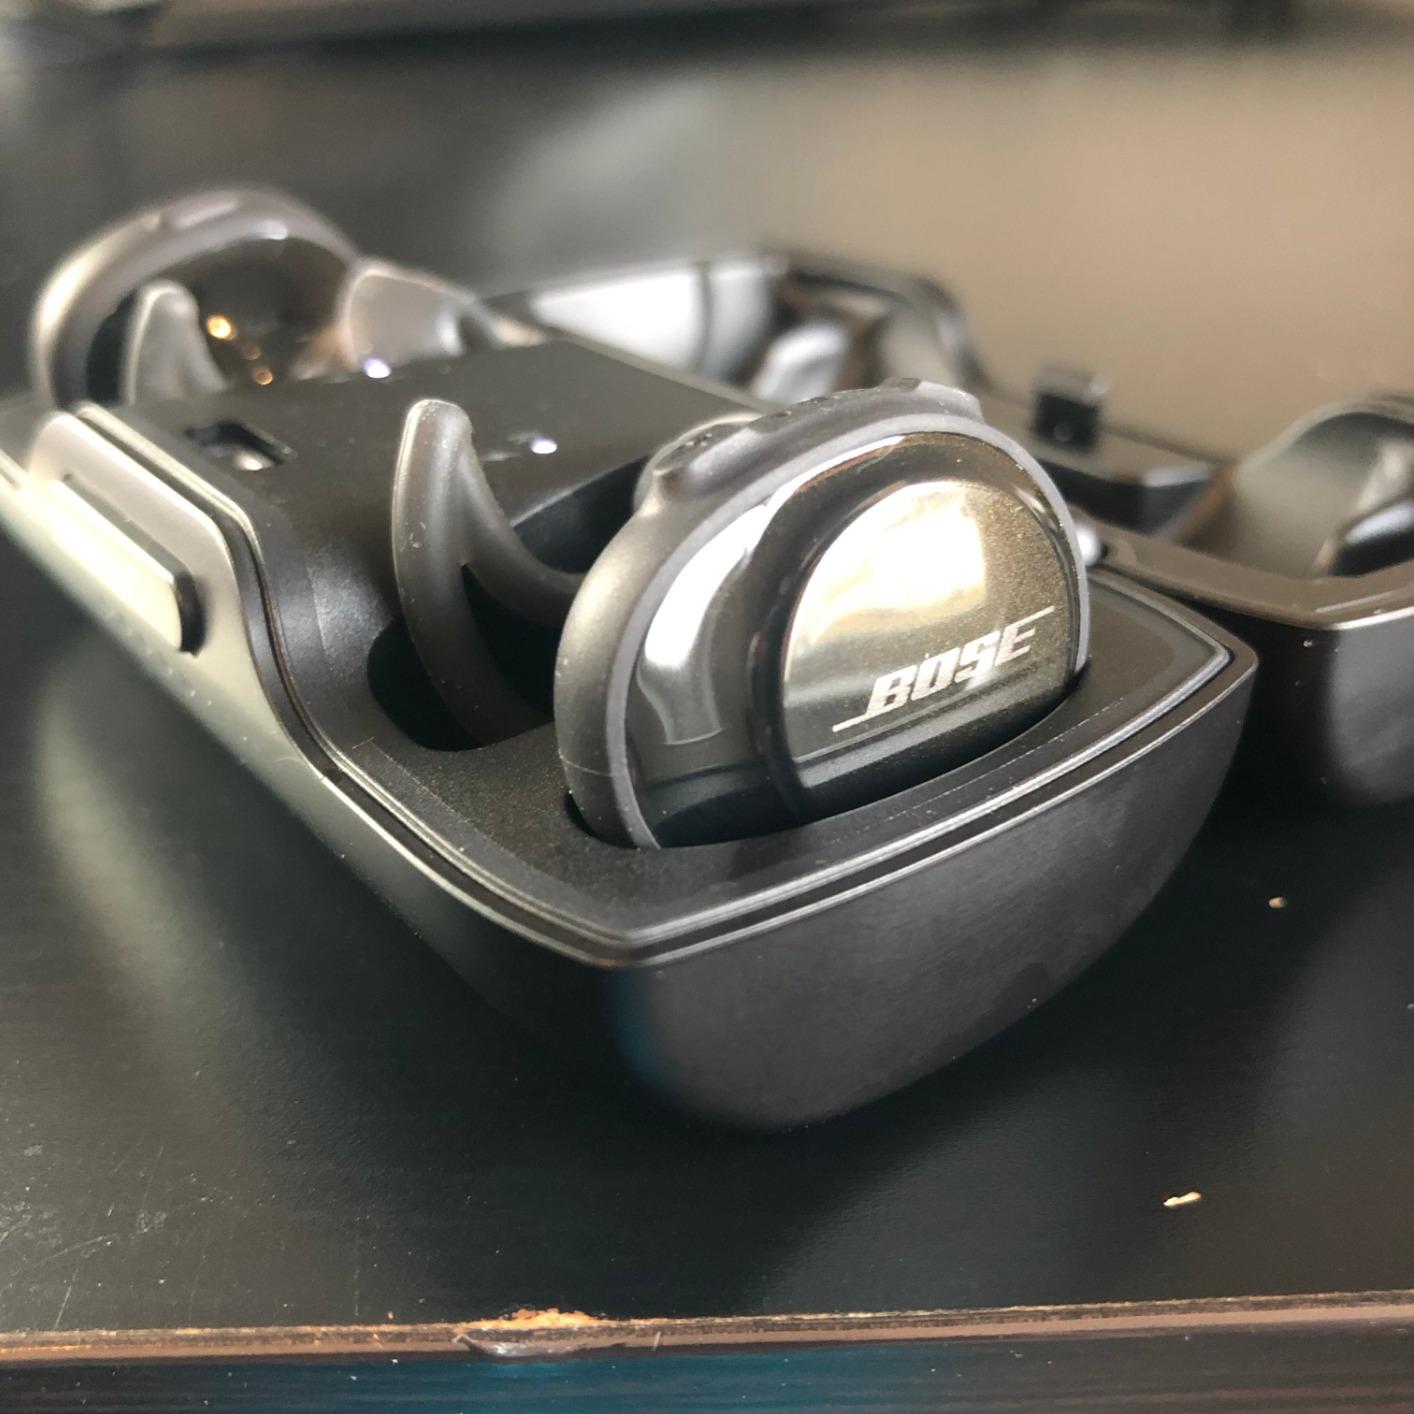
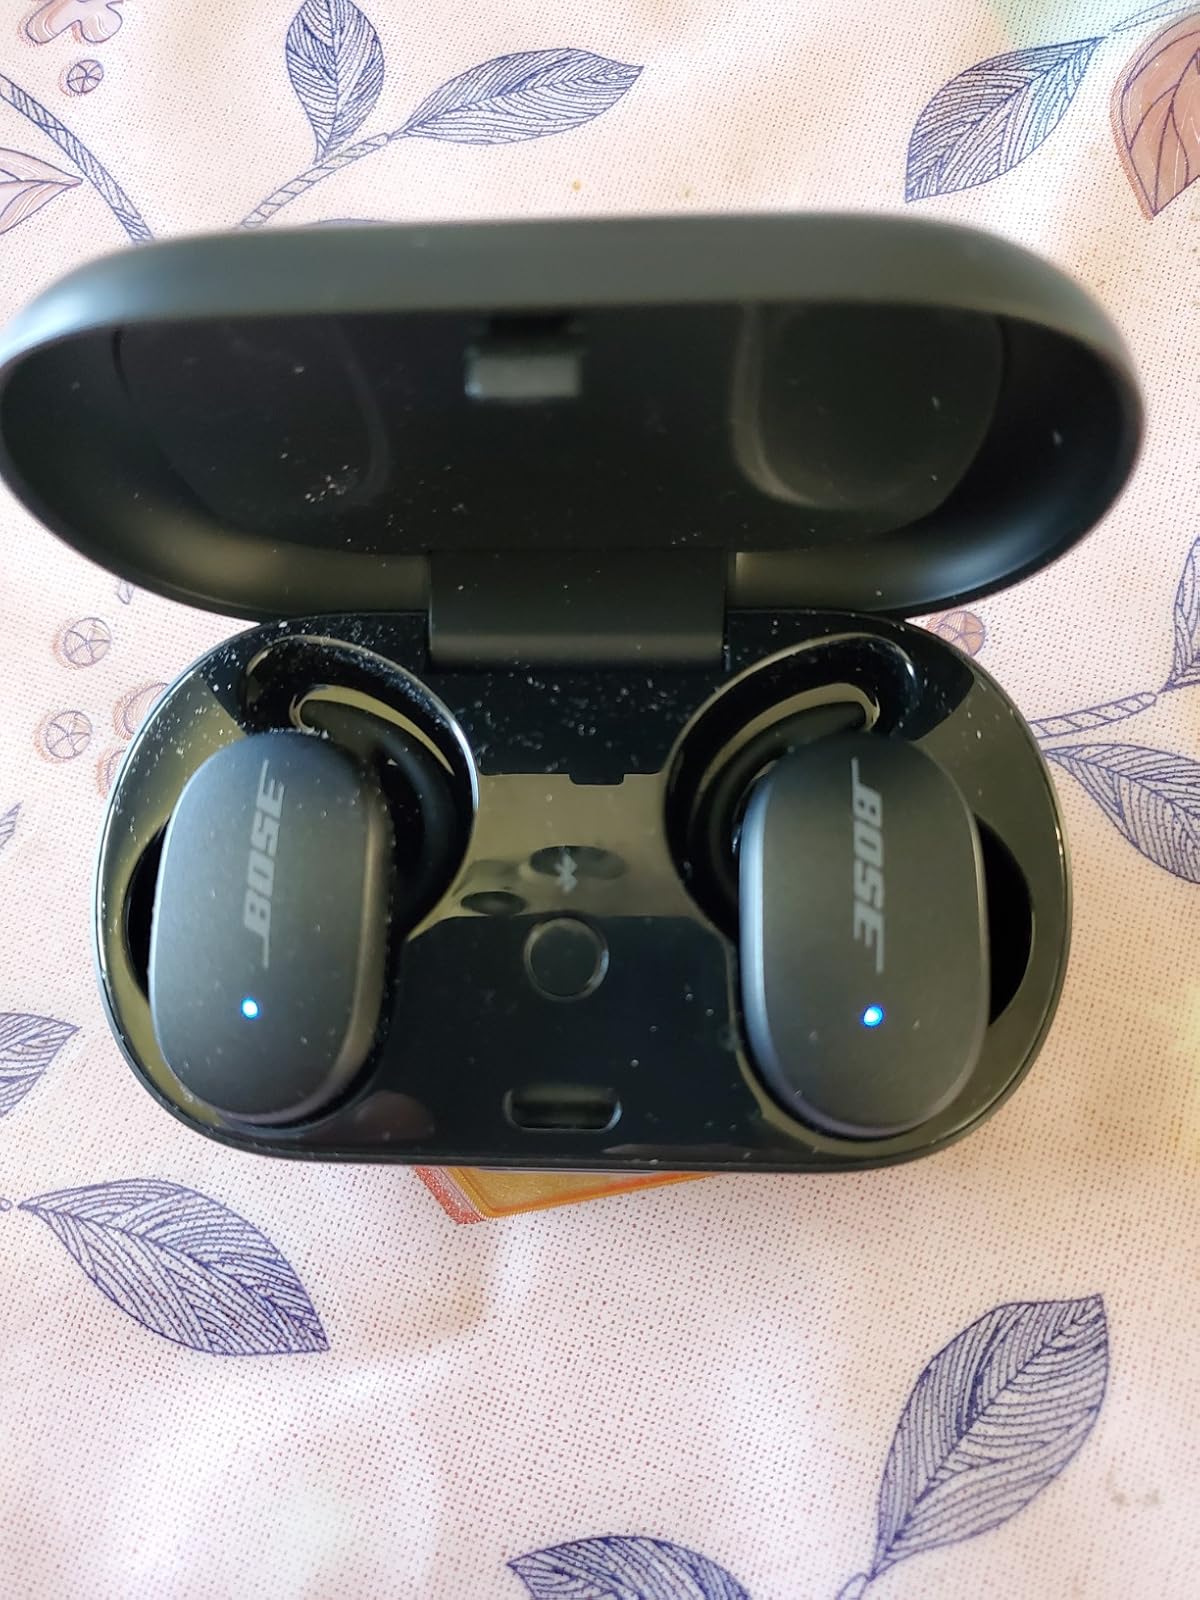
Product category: earbuds
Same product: no